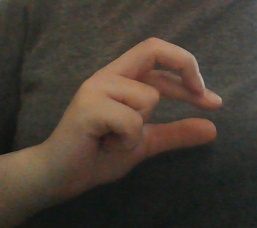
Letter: thal